The Boat Race 1839

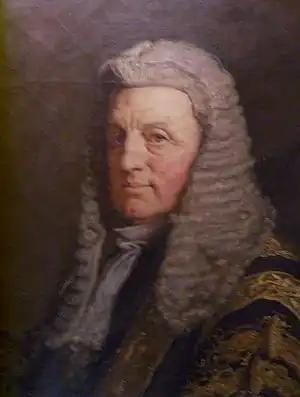
William Baliol Brett rowed at number seven for Cambridge.

The umpires for the race were Charles Woolaston and C. J. Selwyn, while W. Harrison Esq, the Commodore of the Royal Thames Yacht Club, fulfilled the position of referee. The race was held on a Wednesday, 3 April 1839, the start time of "precisely" 4.47pm, in conditions described by MacMichael as "cold, cloudy and windy, and just the very worst sort of day for an aquatic expedition". According to "Bell's Life", Cambridge were slight favourites. Oxford won the toss and elected to commence closest to the Middlesex shore of the river. After a close start, the Cambridge boat started to draw away and by Vauxhall Bridge were "several boats' lengths" ahead. They increased their lead further by Battersea Bridge and shot Putney Bridge 1 minute 45 seconds ahead, and won by a margin of 35 lengths which remains, as of 2023, the largest in the history of the event. Cambridge's victory took them to an overall lead in the event of 2–1.